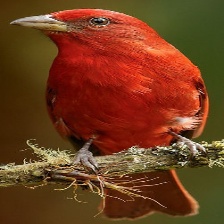
Species: HEPATIC TANAGER
Scientific name: PIRANGA FLAVA